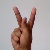
The image shows a hand gesture representing the letter 'K' in Indian Sign Language.